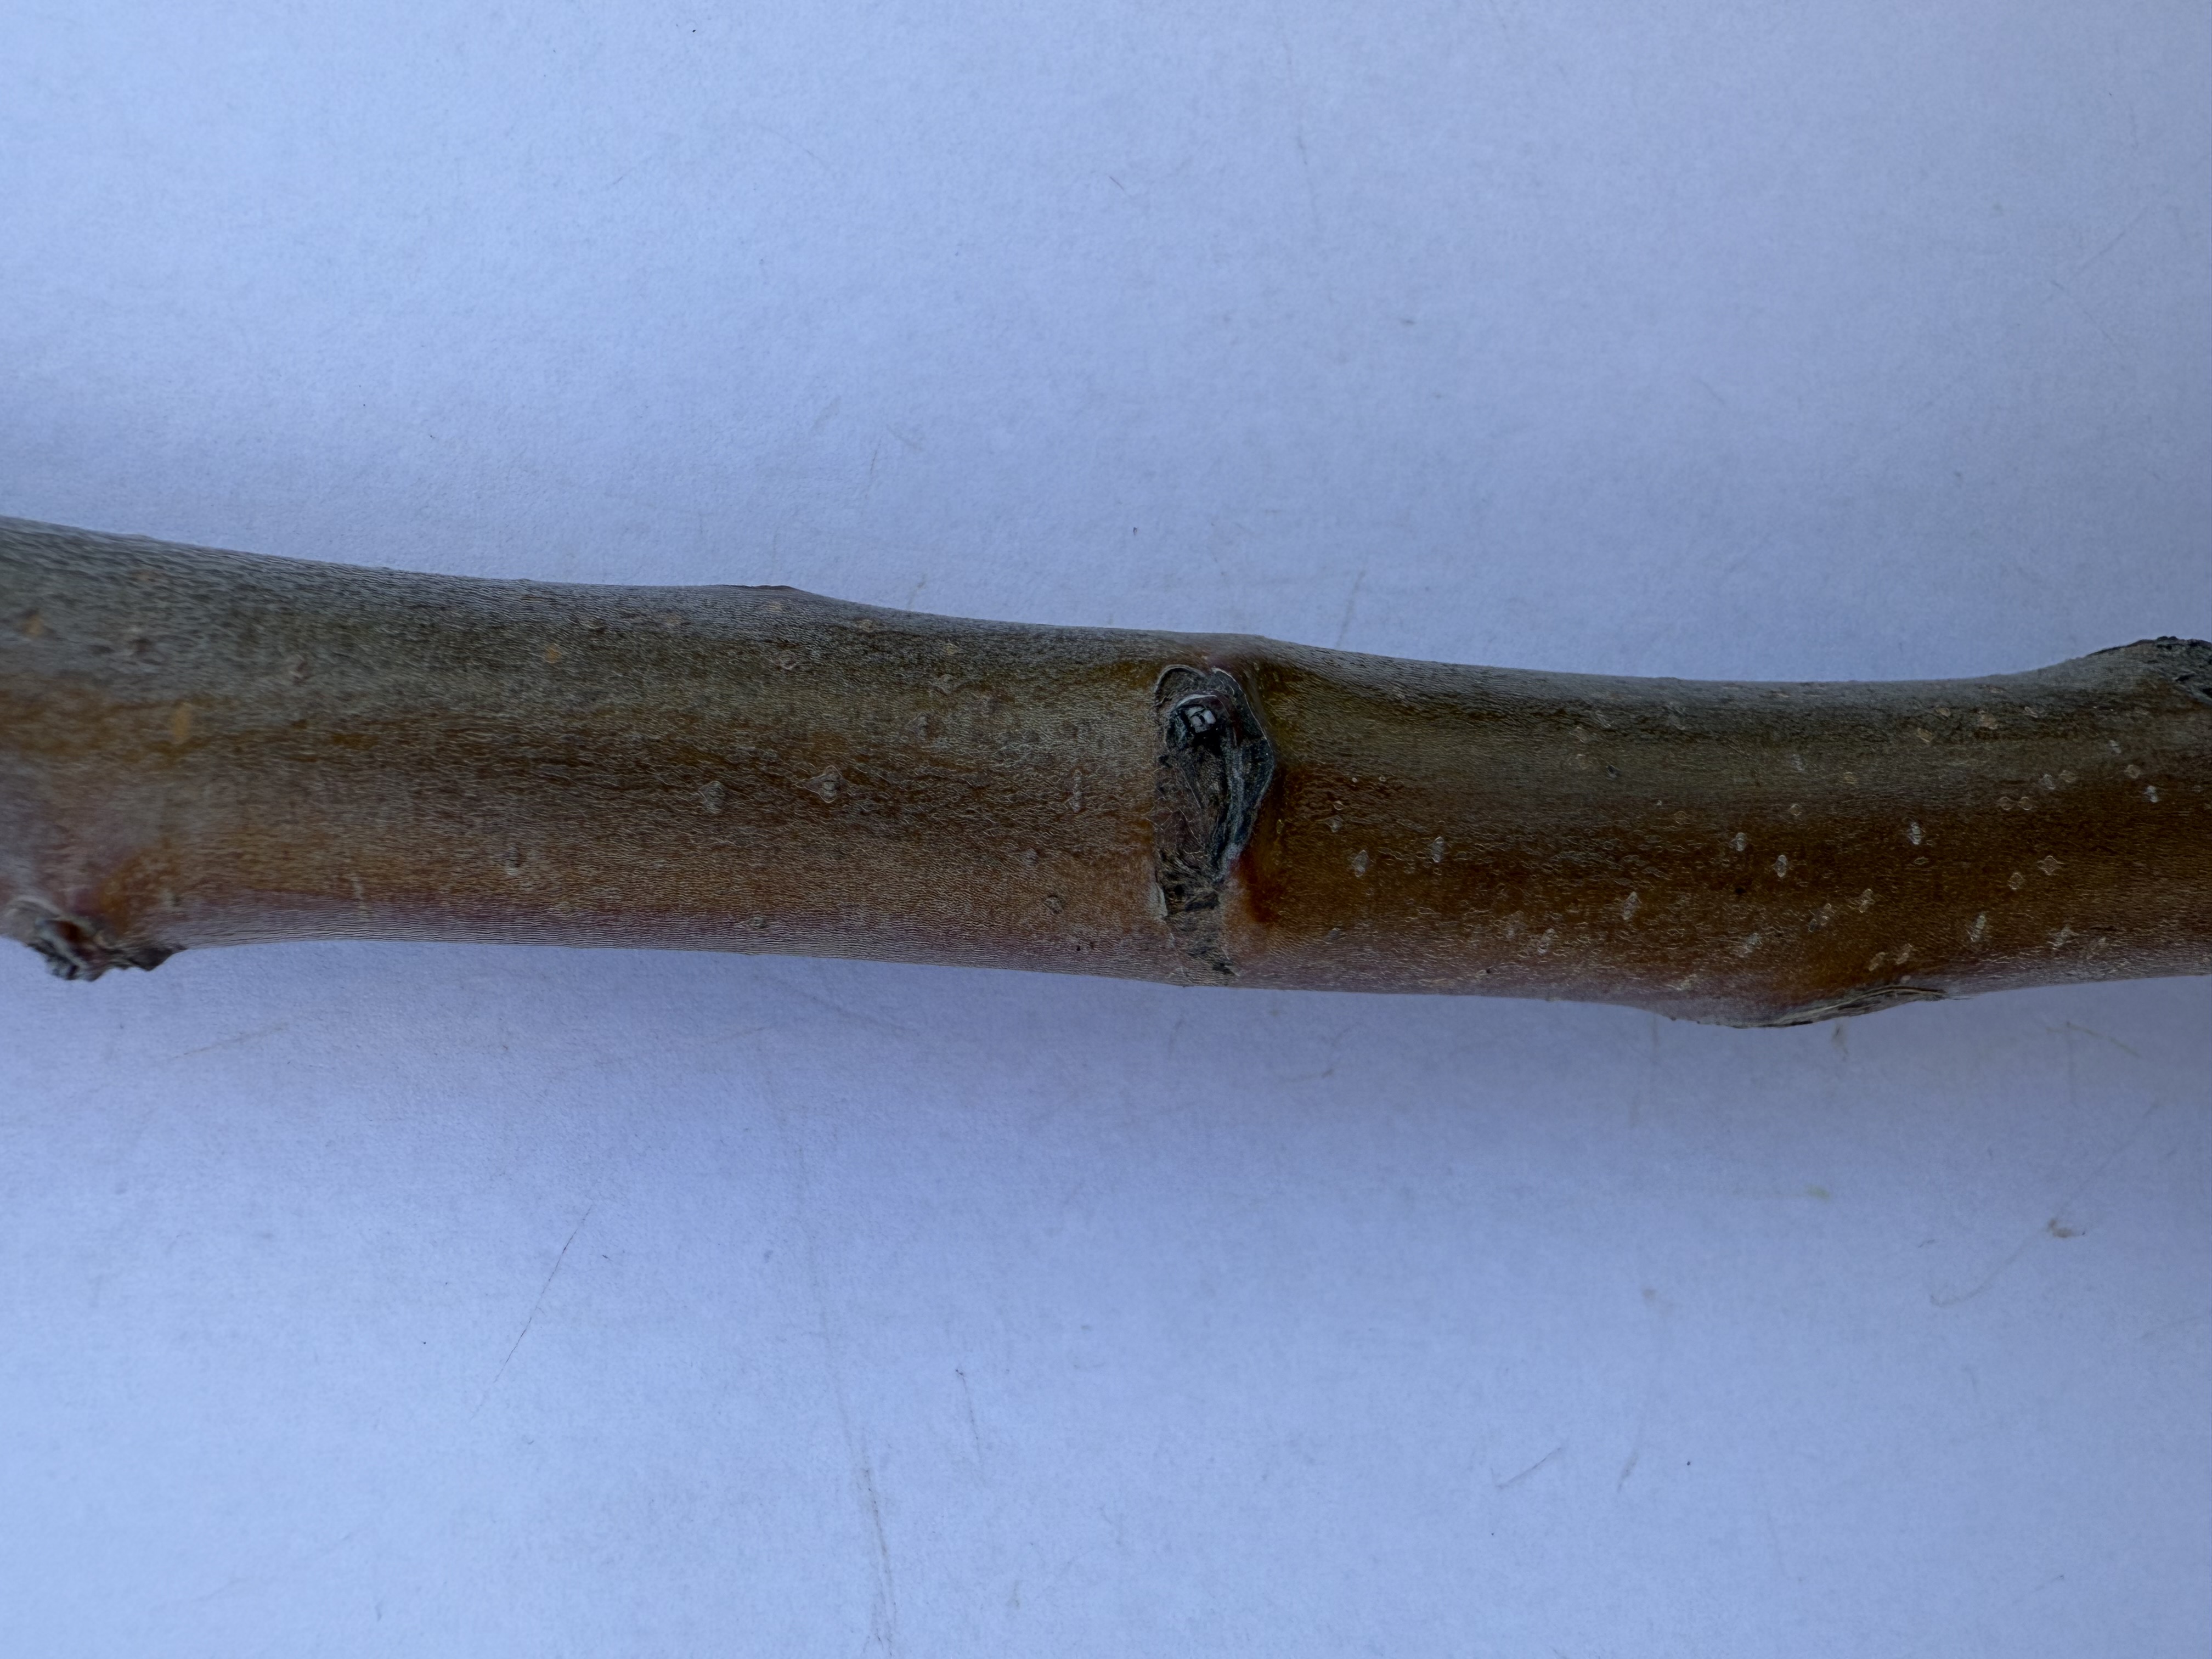
Variety: Amasya Apple